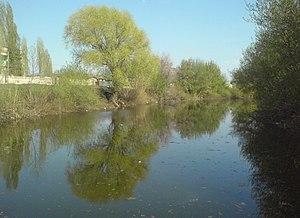
La Artcheda est une rivière de Russie, qui arrose l'oblast de Volgograd et un affluent de la rive gauche de la Medveditsa, qui est elle-même un affluent du Don.